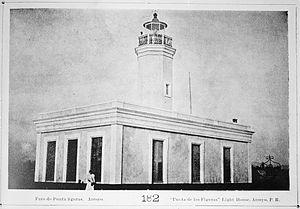
Liste des phares de Porto Rico : L'île est la plus à l'est des Grandes Antilles. Ancienne colonie espagnole elle fait désormais partie du Commonwealth autonome des États-Unis depuis 1898.